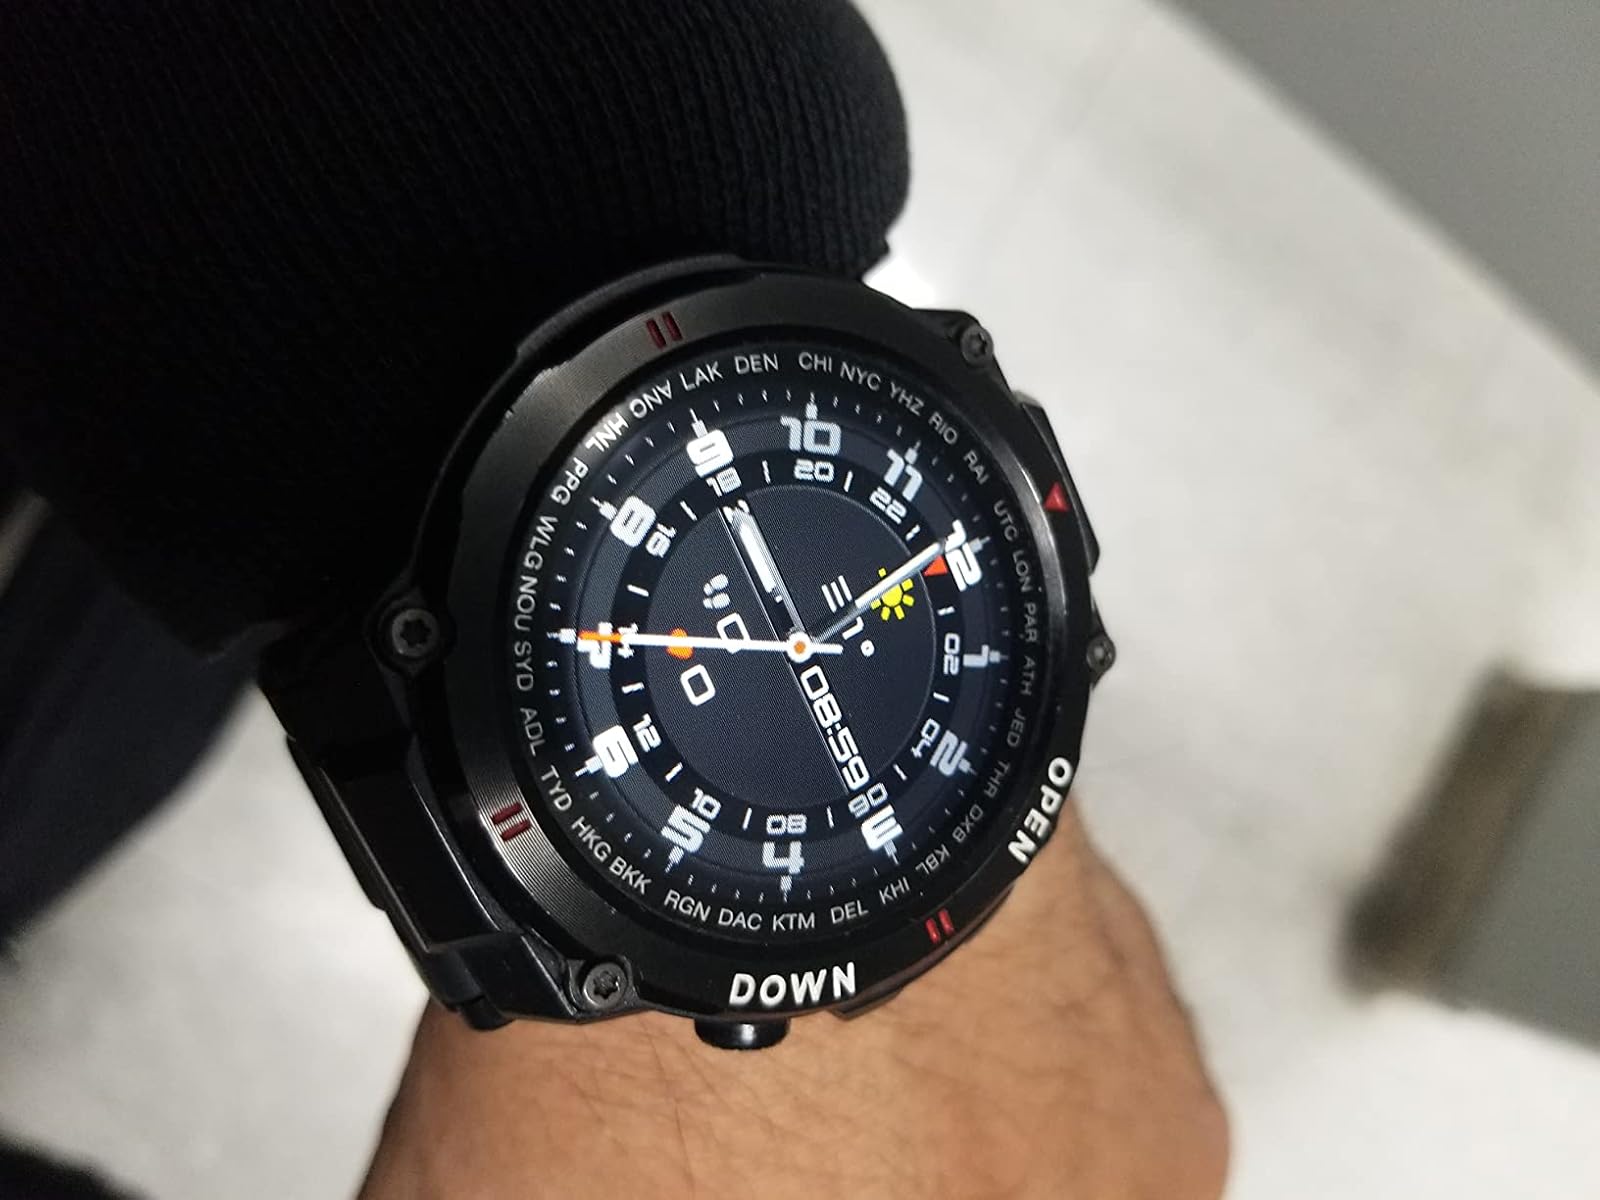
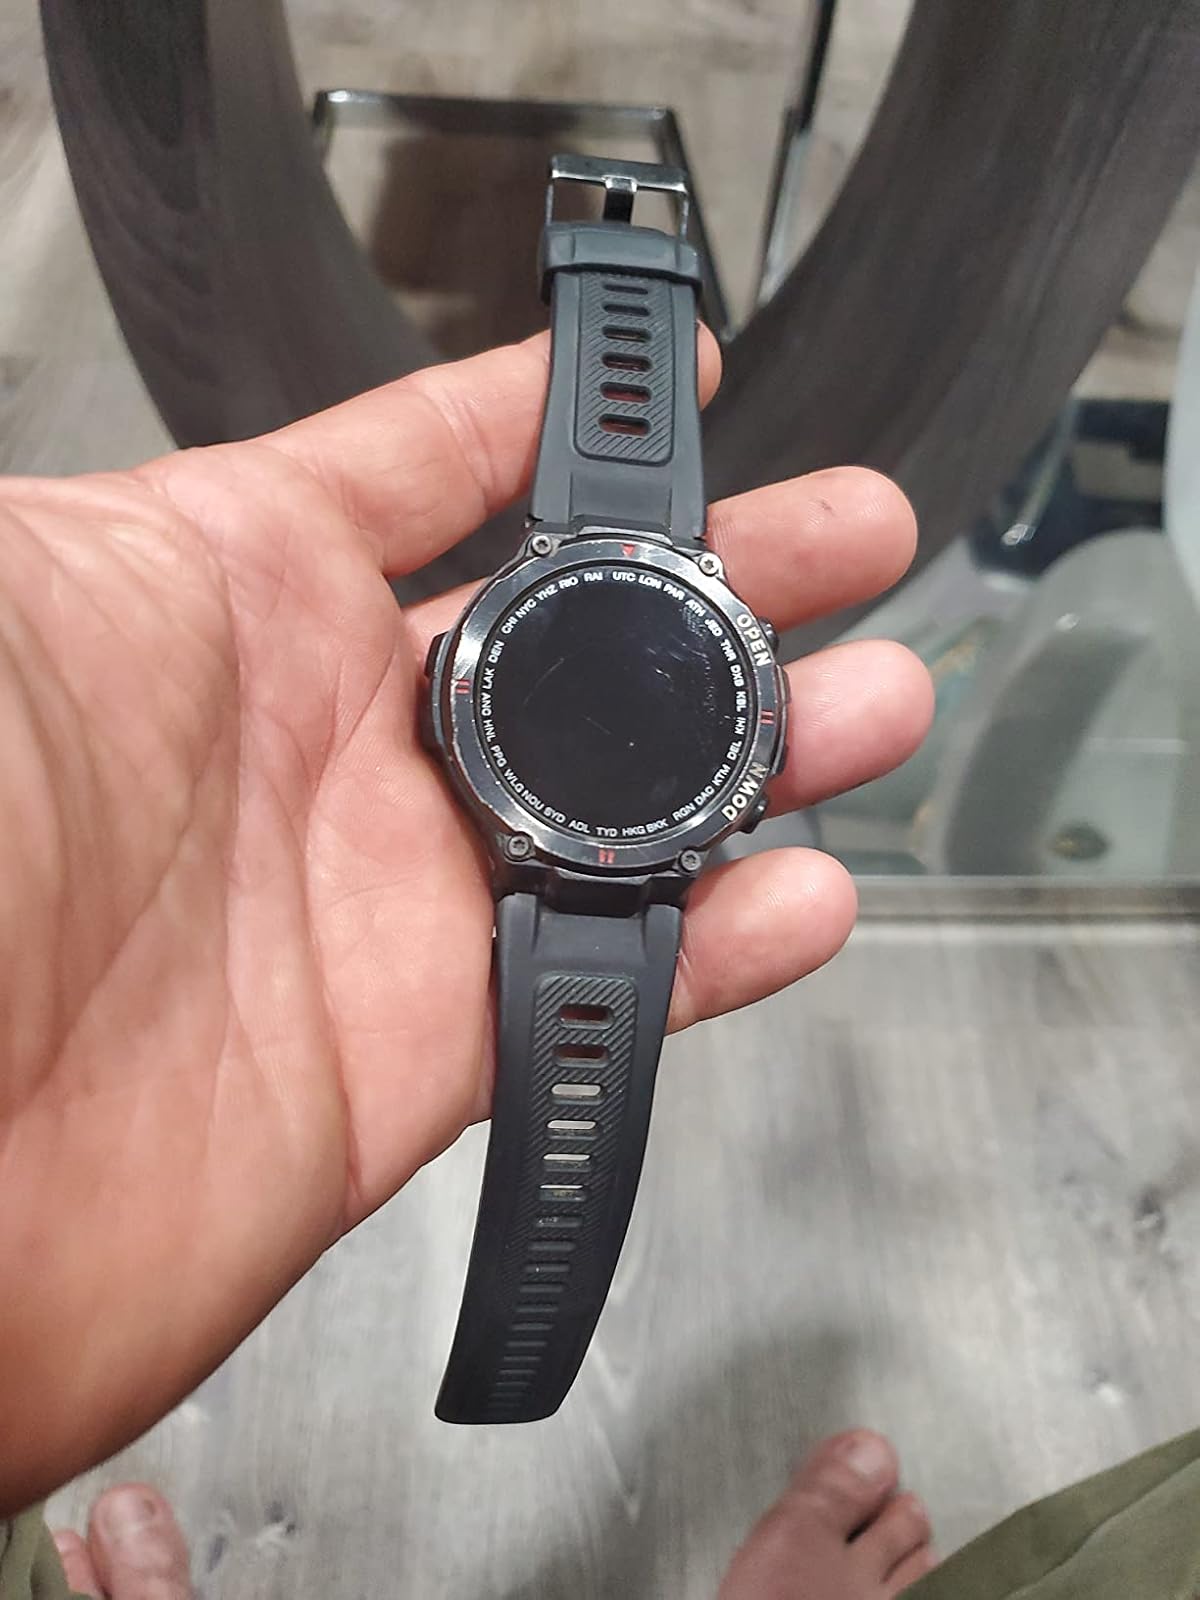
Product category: smartwatch
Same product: yes